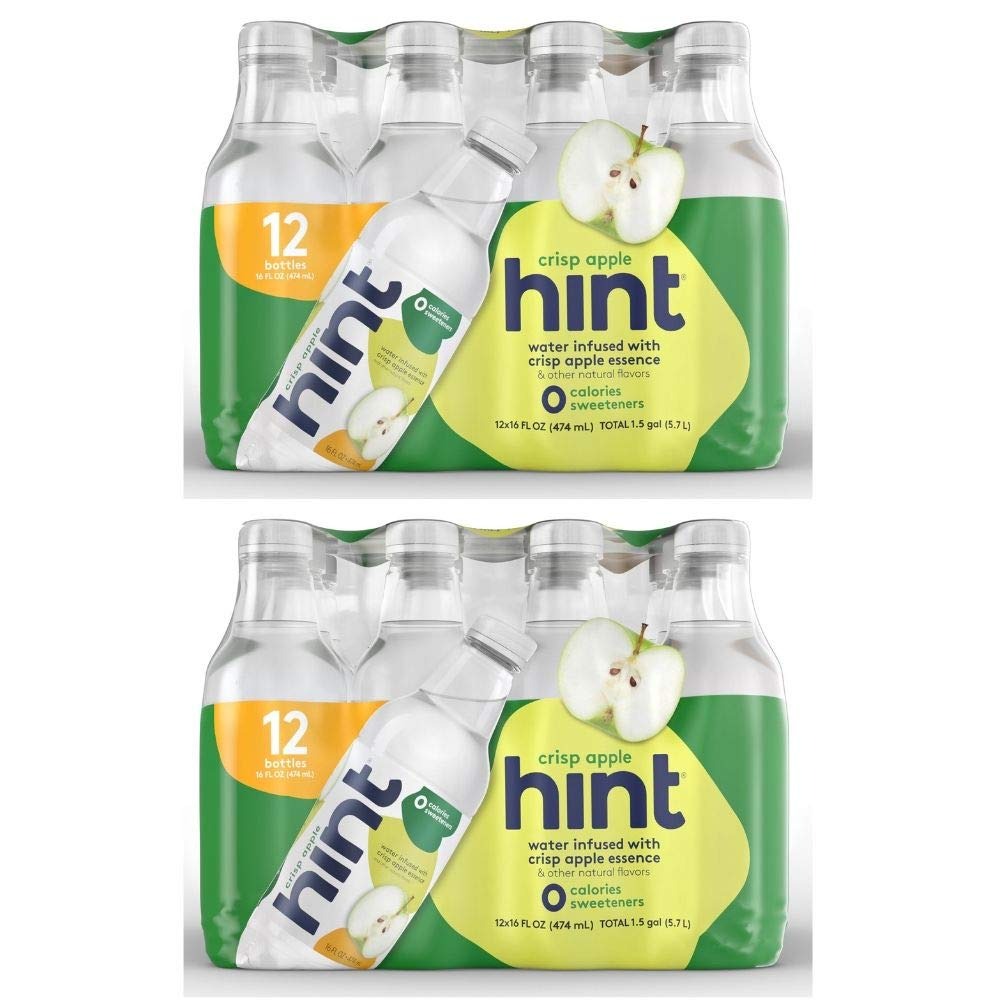
Item Name: Hint Water Crisp Apple (Pack of 24) 16 Ounce Bottles, Pure Water Infused with Crisp Apple, Zero Sugar, Zero Calories, Zero Sweeteners, Zero Preservatives, Zero Artificial Flavors
Bullet Point 1: HEALTHY SUBSTITUTE: Hint provides an affordable and healthy soda, juice, and energy drink substitute: it supports metabolism and immune system health by encouraging increased hydration with a subtle clean flavor
Bullet Point 2: PURE AND ELEGANT: the purity of Hint Water and the elegance of light flavor, Hint is spa and gym quality hydration; quenching your thirst with infused water, made with natural flavors and 0 sweeteners that you don't have to lift a finger to enjoy
Bullet Point 3: NATURAL REFRESHMENT: Hint Water has zero: sugars, stevia, artificial sweeteners, preservatives, calories, artificial flavors, and GMOs; natural, HEPA compliant, and made in the USA: nature's original refreshment; drink water, not sugar
Bullet Point 4: CLEAN AND SWEET: Crisp Apple Hint Water intermingles just a Hint of the clean, sweetness of crisp apple flavor with the purest of water to brighten up your pallet, invigorate your senses, and hydrate your body; It is nature's favorite refreshment elevated
Value: 384.0
Unit: Fl Oz

Price: 1.79